Jerry Daniels

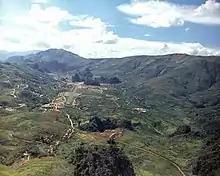
Long Tieng in 1973

In 1970, Jerry "Hog" Daniels became the primary PMOO for General Vang Pao and worked closely with him on front-line military operations, advising and coordinating U.S. material and financial support for the army, largely made up of Hmong, that Vang Pao commanded. Daniels was based at Vang Pao's headquarters at Long Tieng, located in a secluded mountain valley. The code name for the CIA in Long Tieng and the compound in which CIA personnel worked was "Sky,' named after Daniels' home state of Montana, "Big Sky Country." The Long Tieng valley consisted mostly of a runway surrounded by a Hmong settlement of several thousand people. At its peak about 1970, 40 to 50 Laotian and U.S. aircraft were stationed at Long Tieng. Frequent flights from Thailand brought in ammunition and supplies to Vang Pao's 30,000 soldiers. The only access to this area was via this airstrip. The airstrip handled C130, C47, and C46 cargo planes. This airstrip was a top-secret joint operation between Laos and the United States.